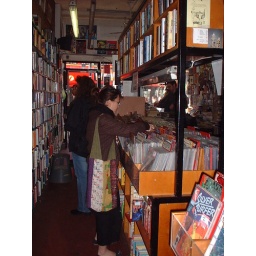
book shopping in notting hill